Timeline of Ferrara

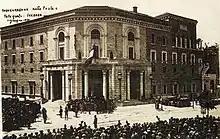
Ferrara in 1930

Timelines of other cities in the macroregion of Northeast Italy: